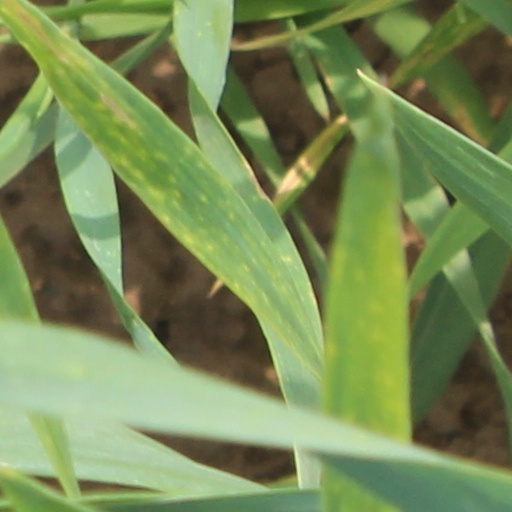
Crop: wheat